Hakata Dontaku

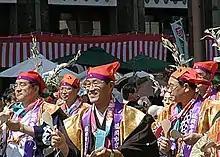

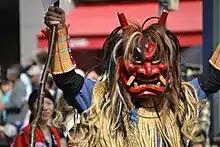
3 God of fortune

The origins of "Hakata Dontaku (博多どんたく)" can be traced back to the traditional celebration known as "Hakata Matsubayashi (博多松囃子)". This event, believed to have emerged during the Muromachi period (1336–1573), was originally a New Year’s ritual intended to welcome deities who bring good fortune in the coming year.